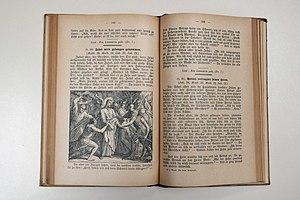
Die frohe Botschaft
L'étude des catéchismes protestants en usage en Alsace et en Moselle à travers les siècles illustre l'histoire du christianisme dans une région marquée par une forte identité.